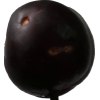
Label: plum